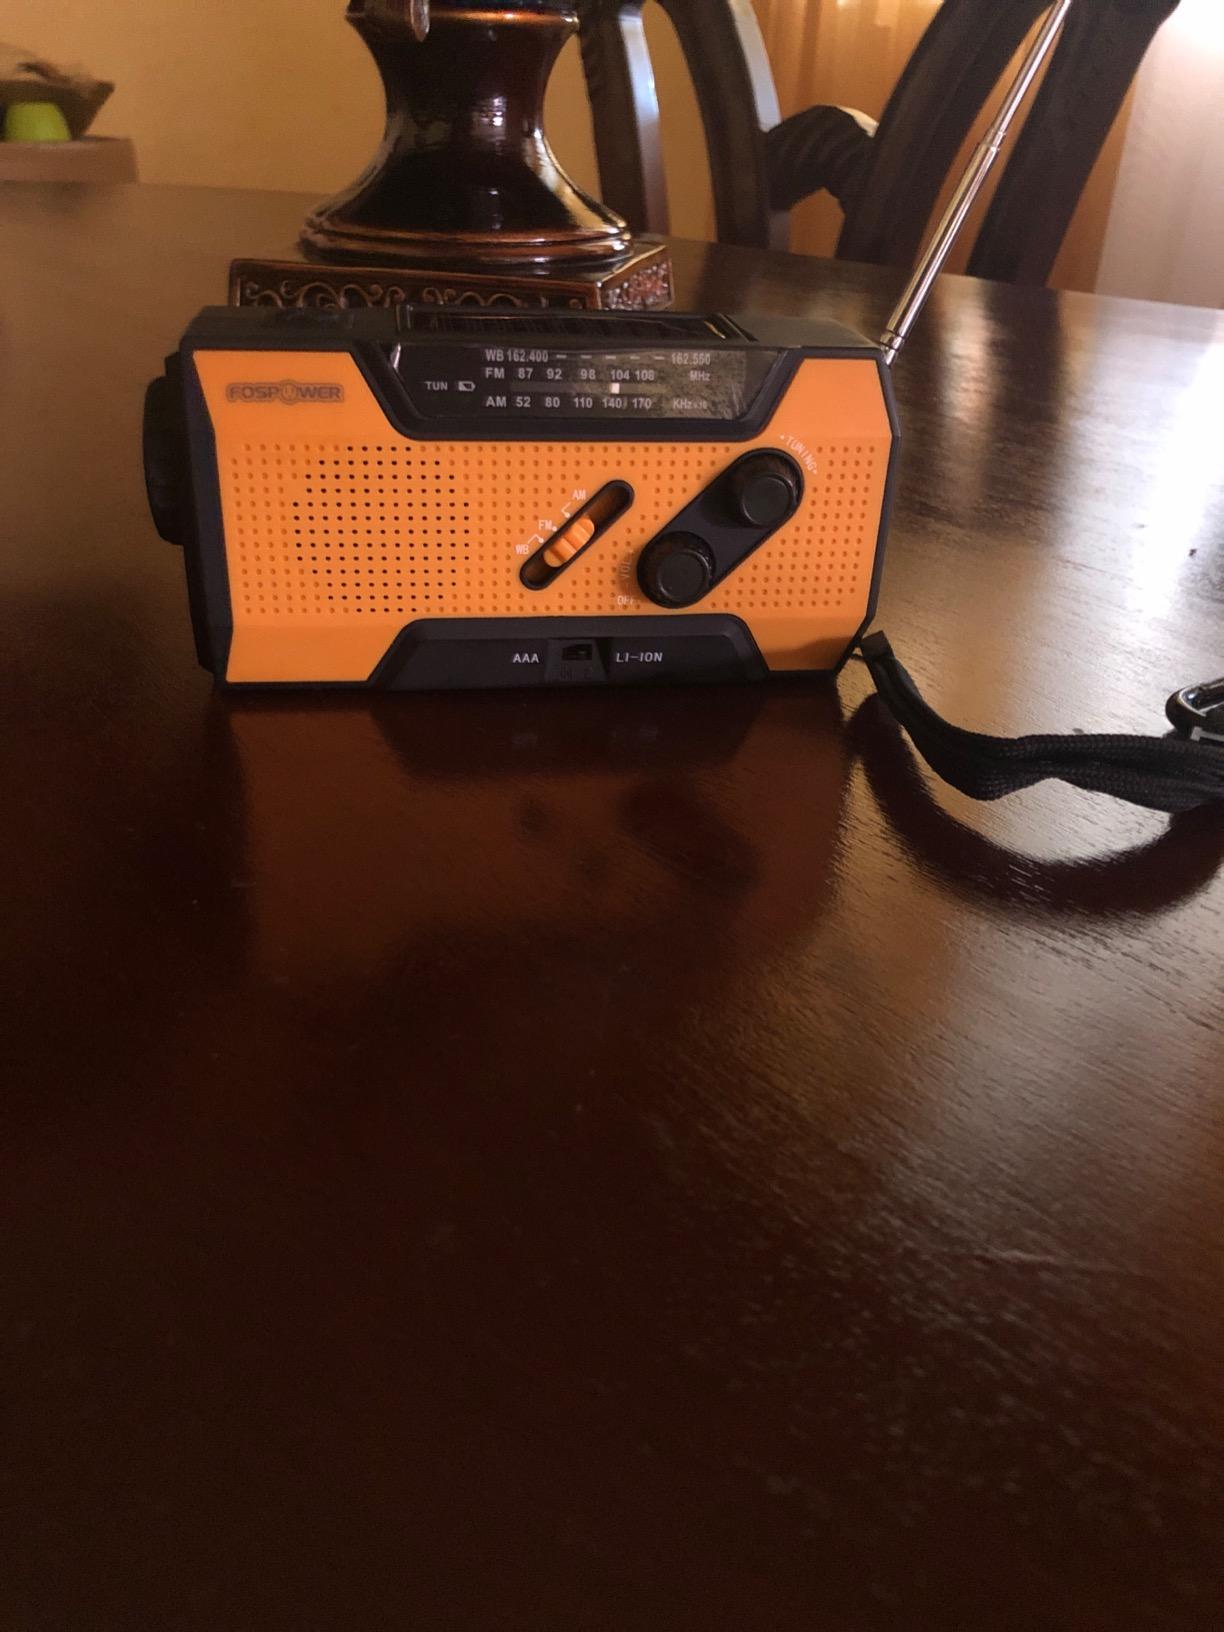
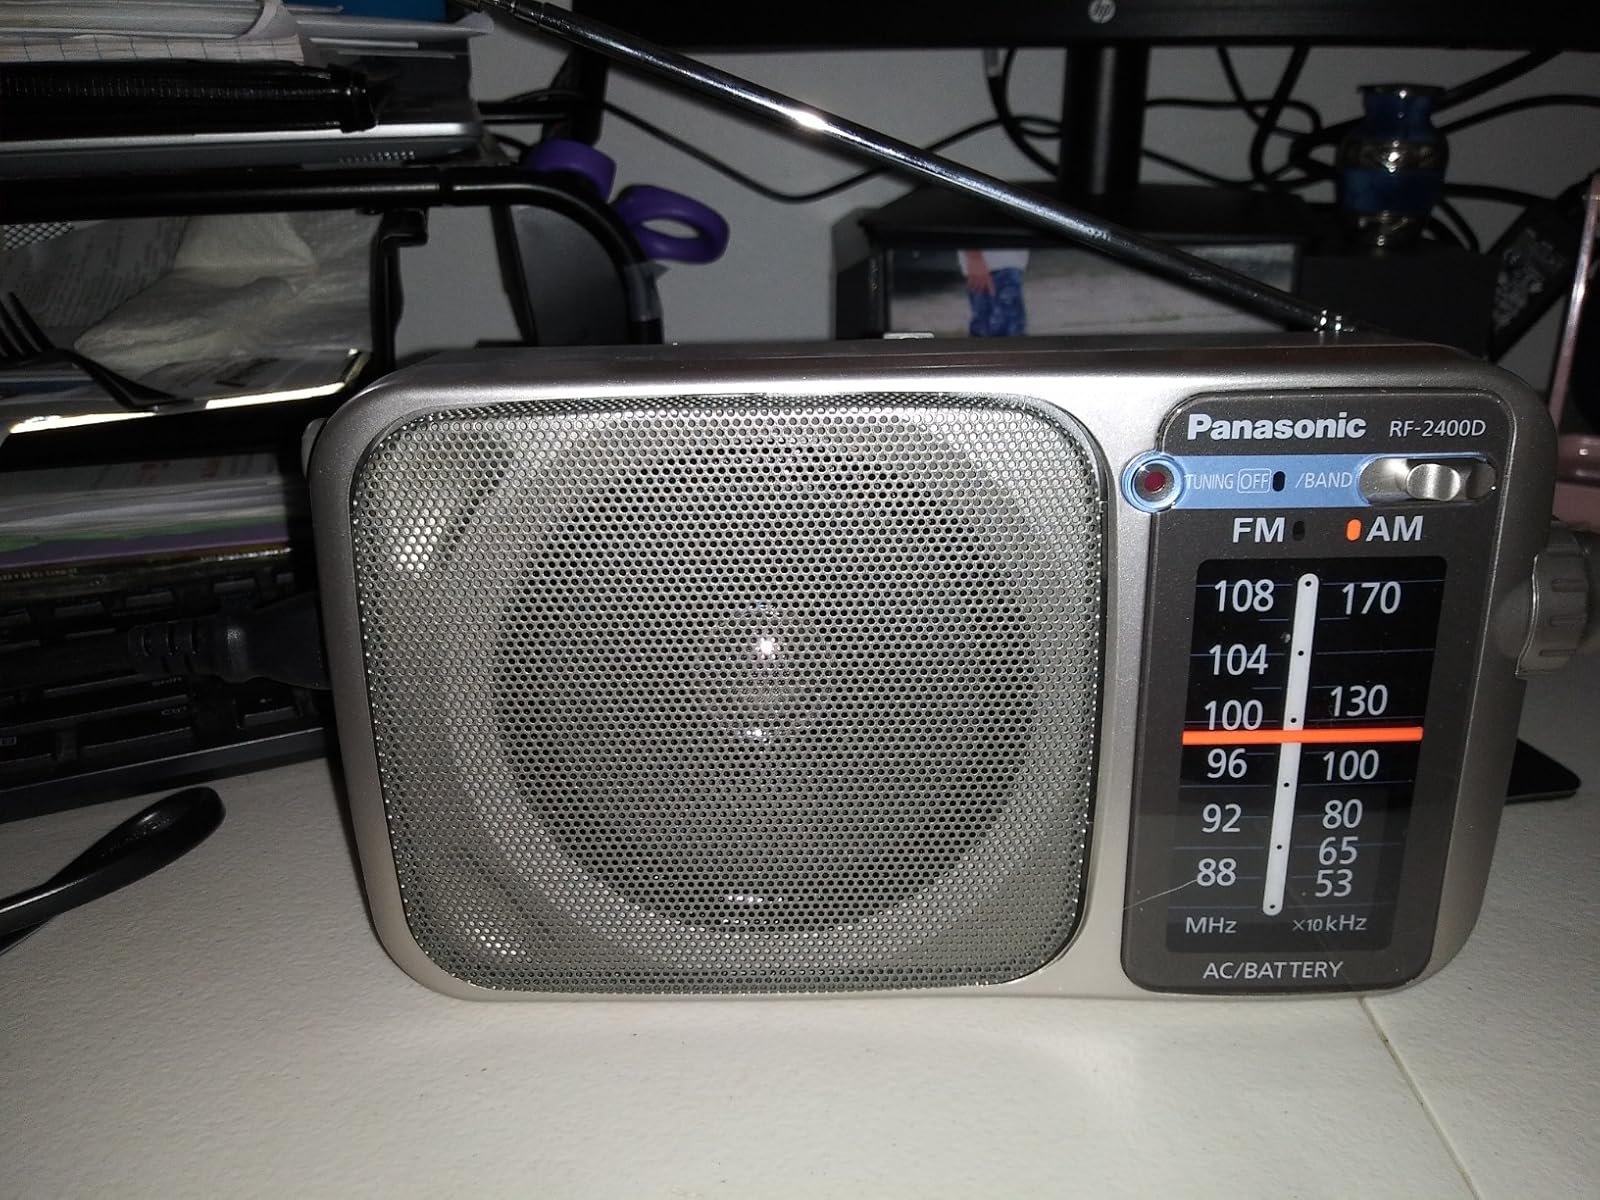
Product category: radio
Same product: no